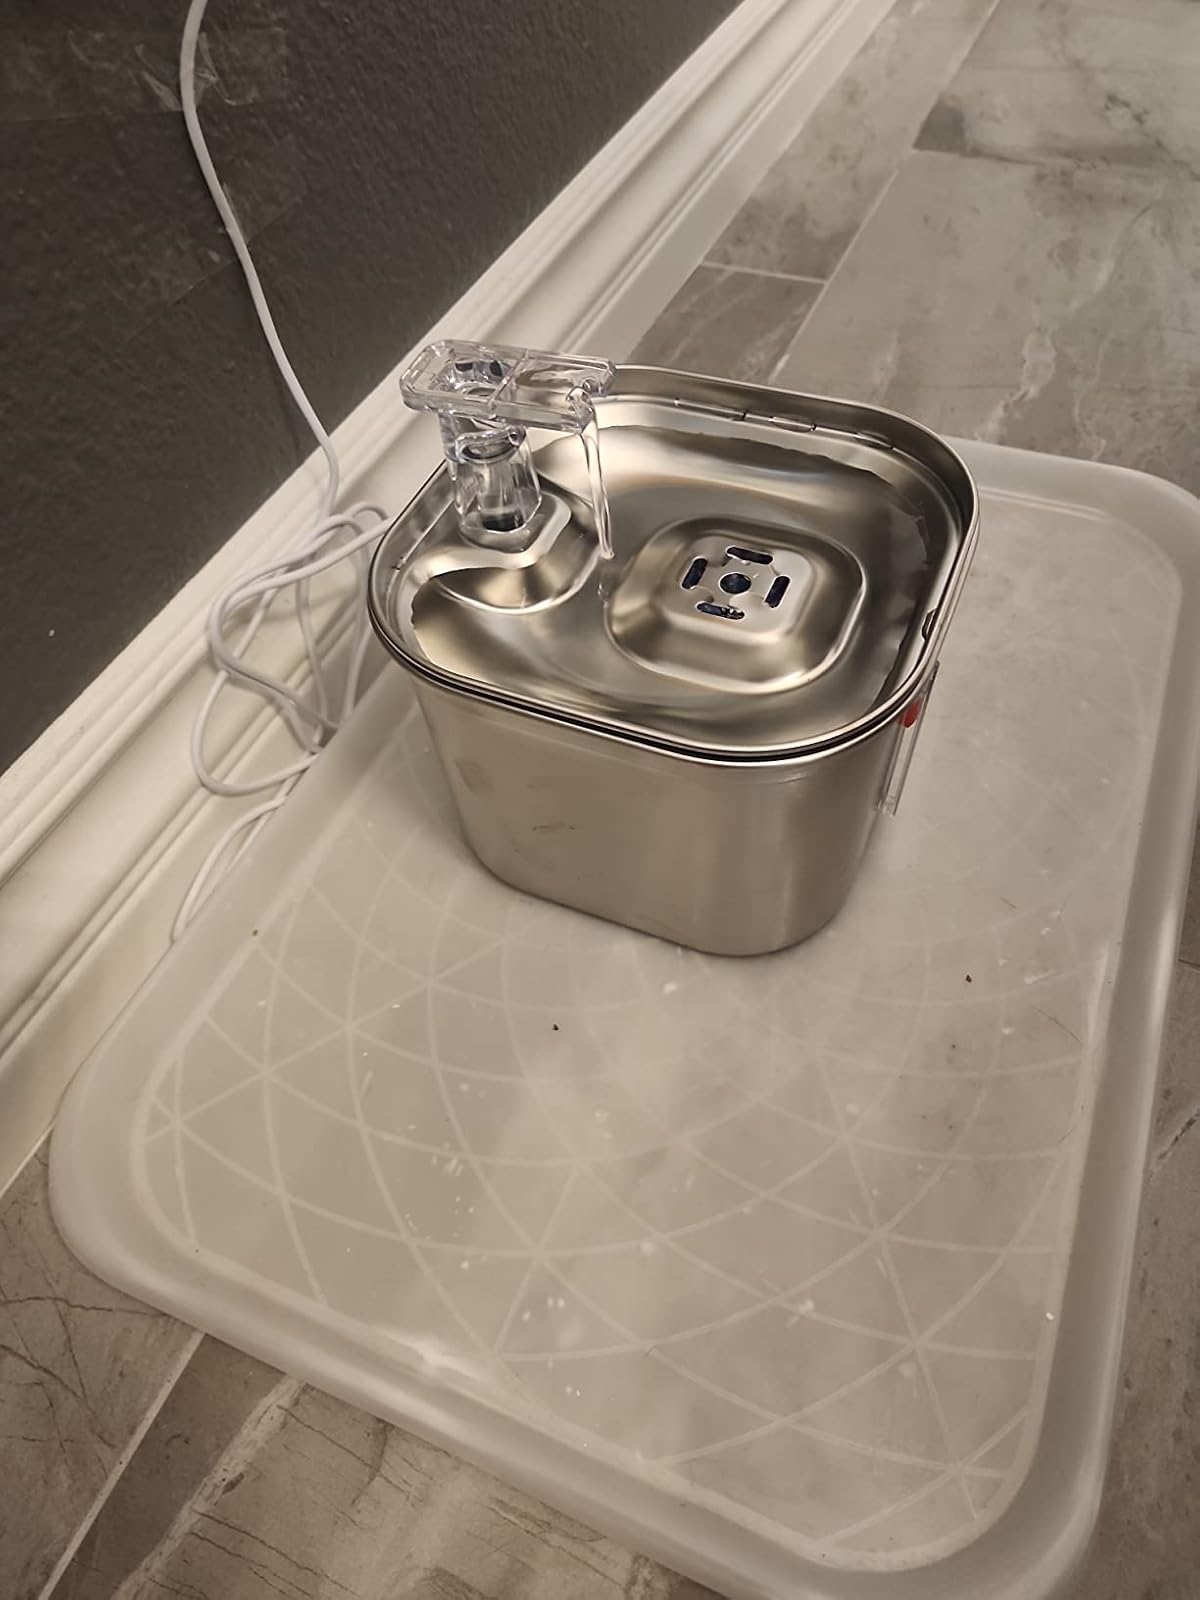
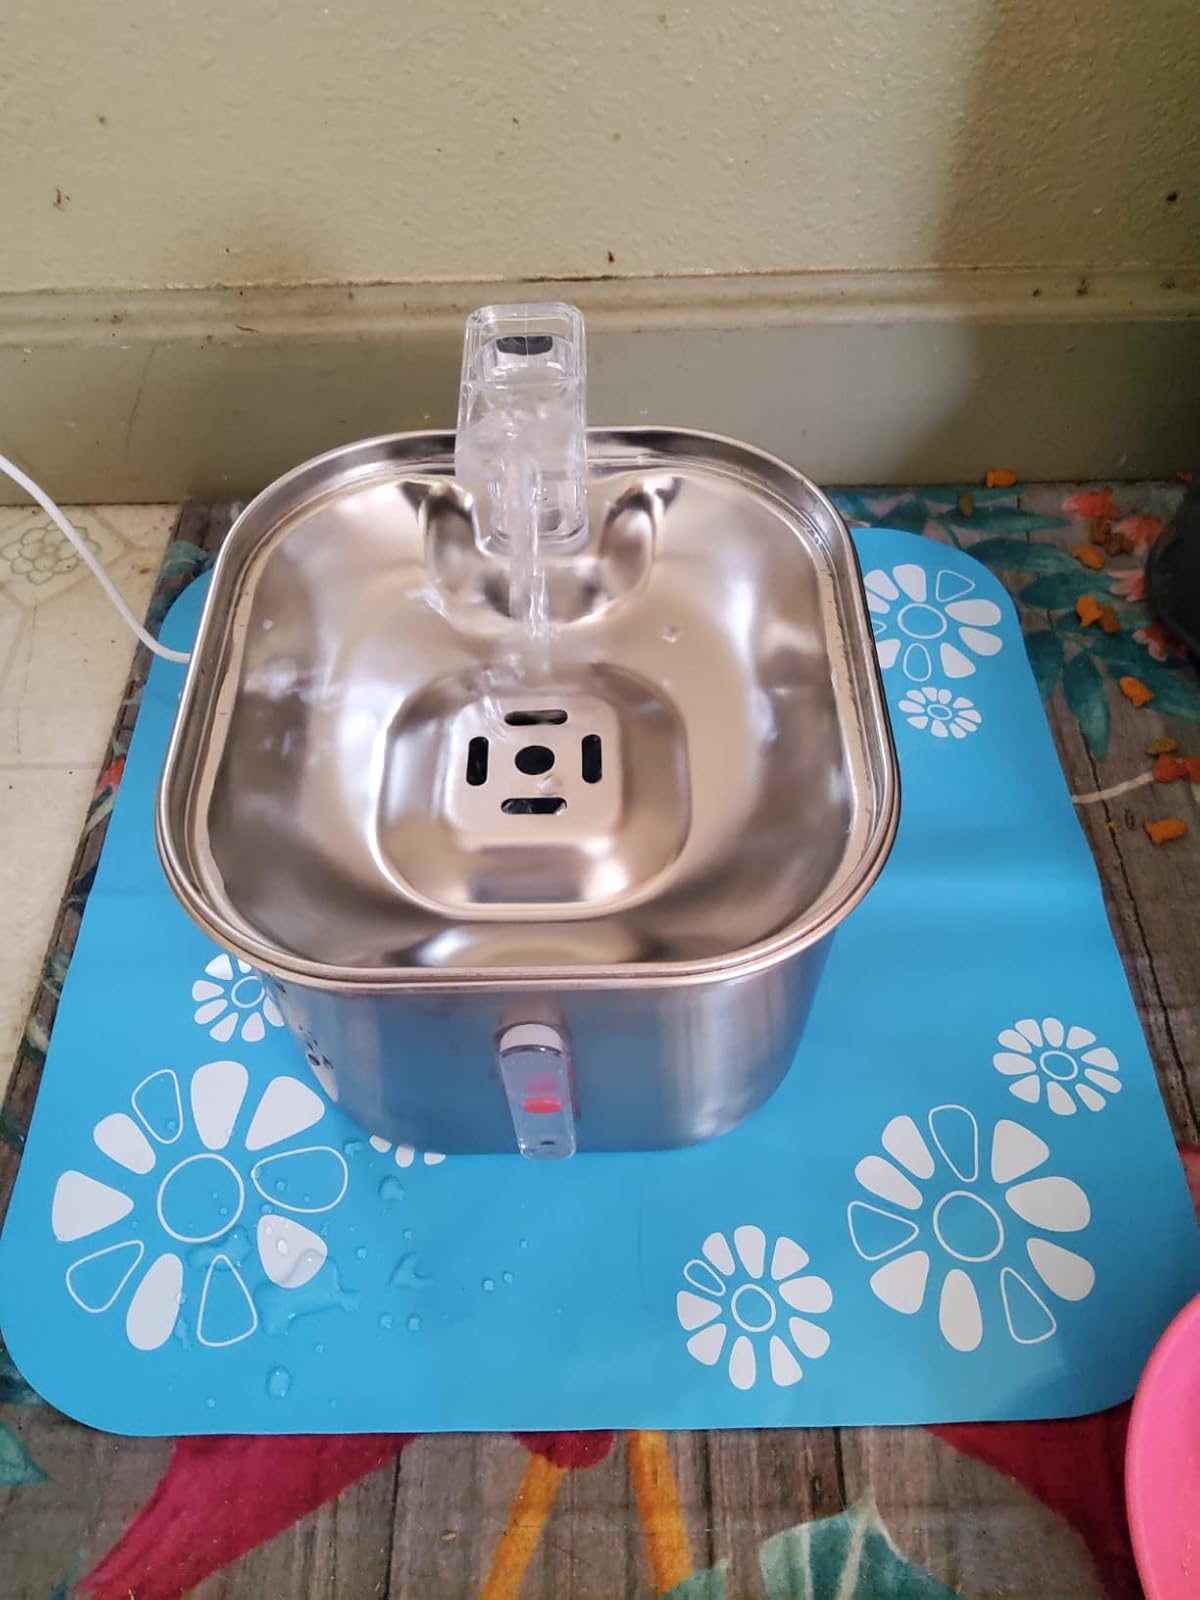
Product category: items_bowl
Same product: yes